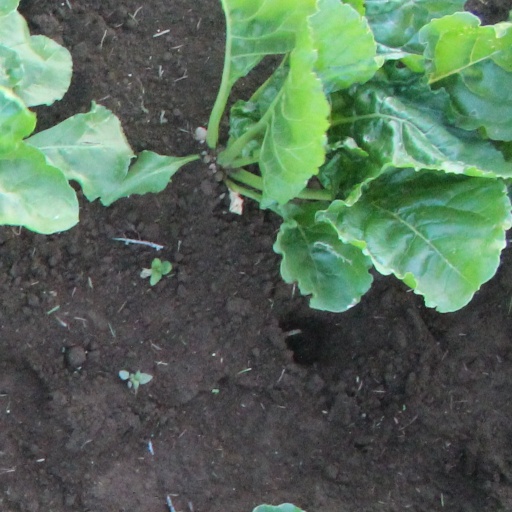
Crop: sugar beet